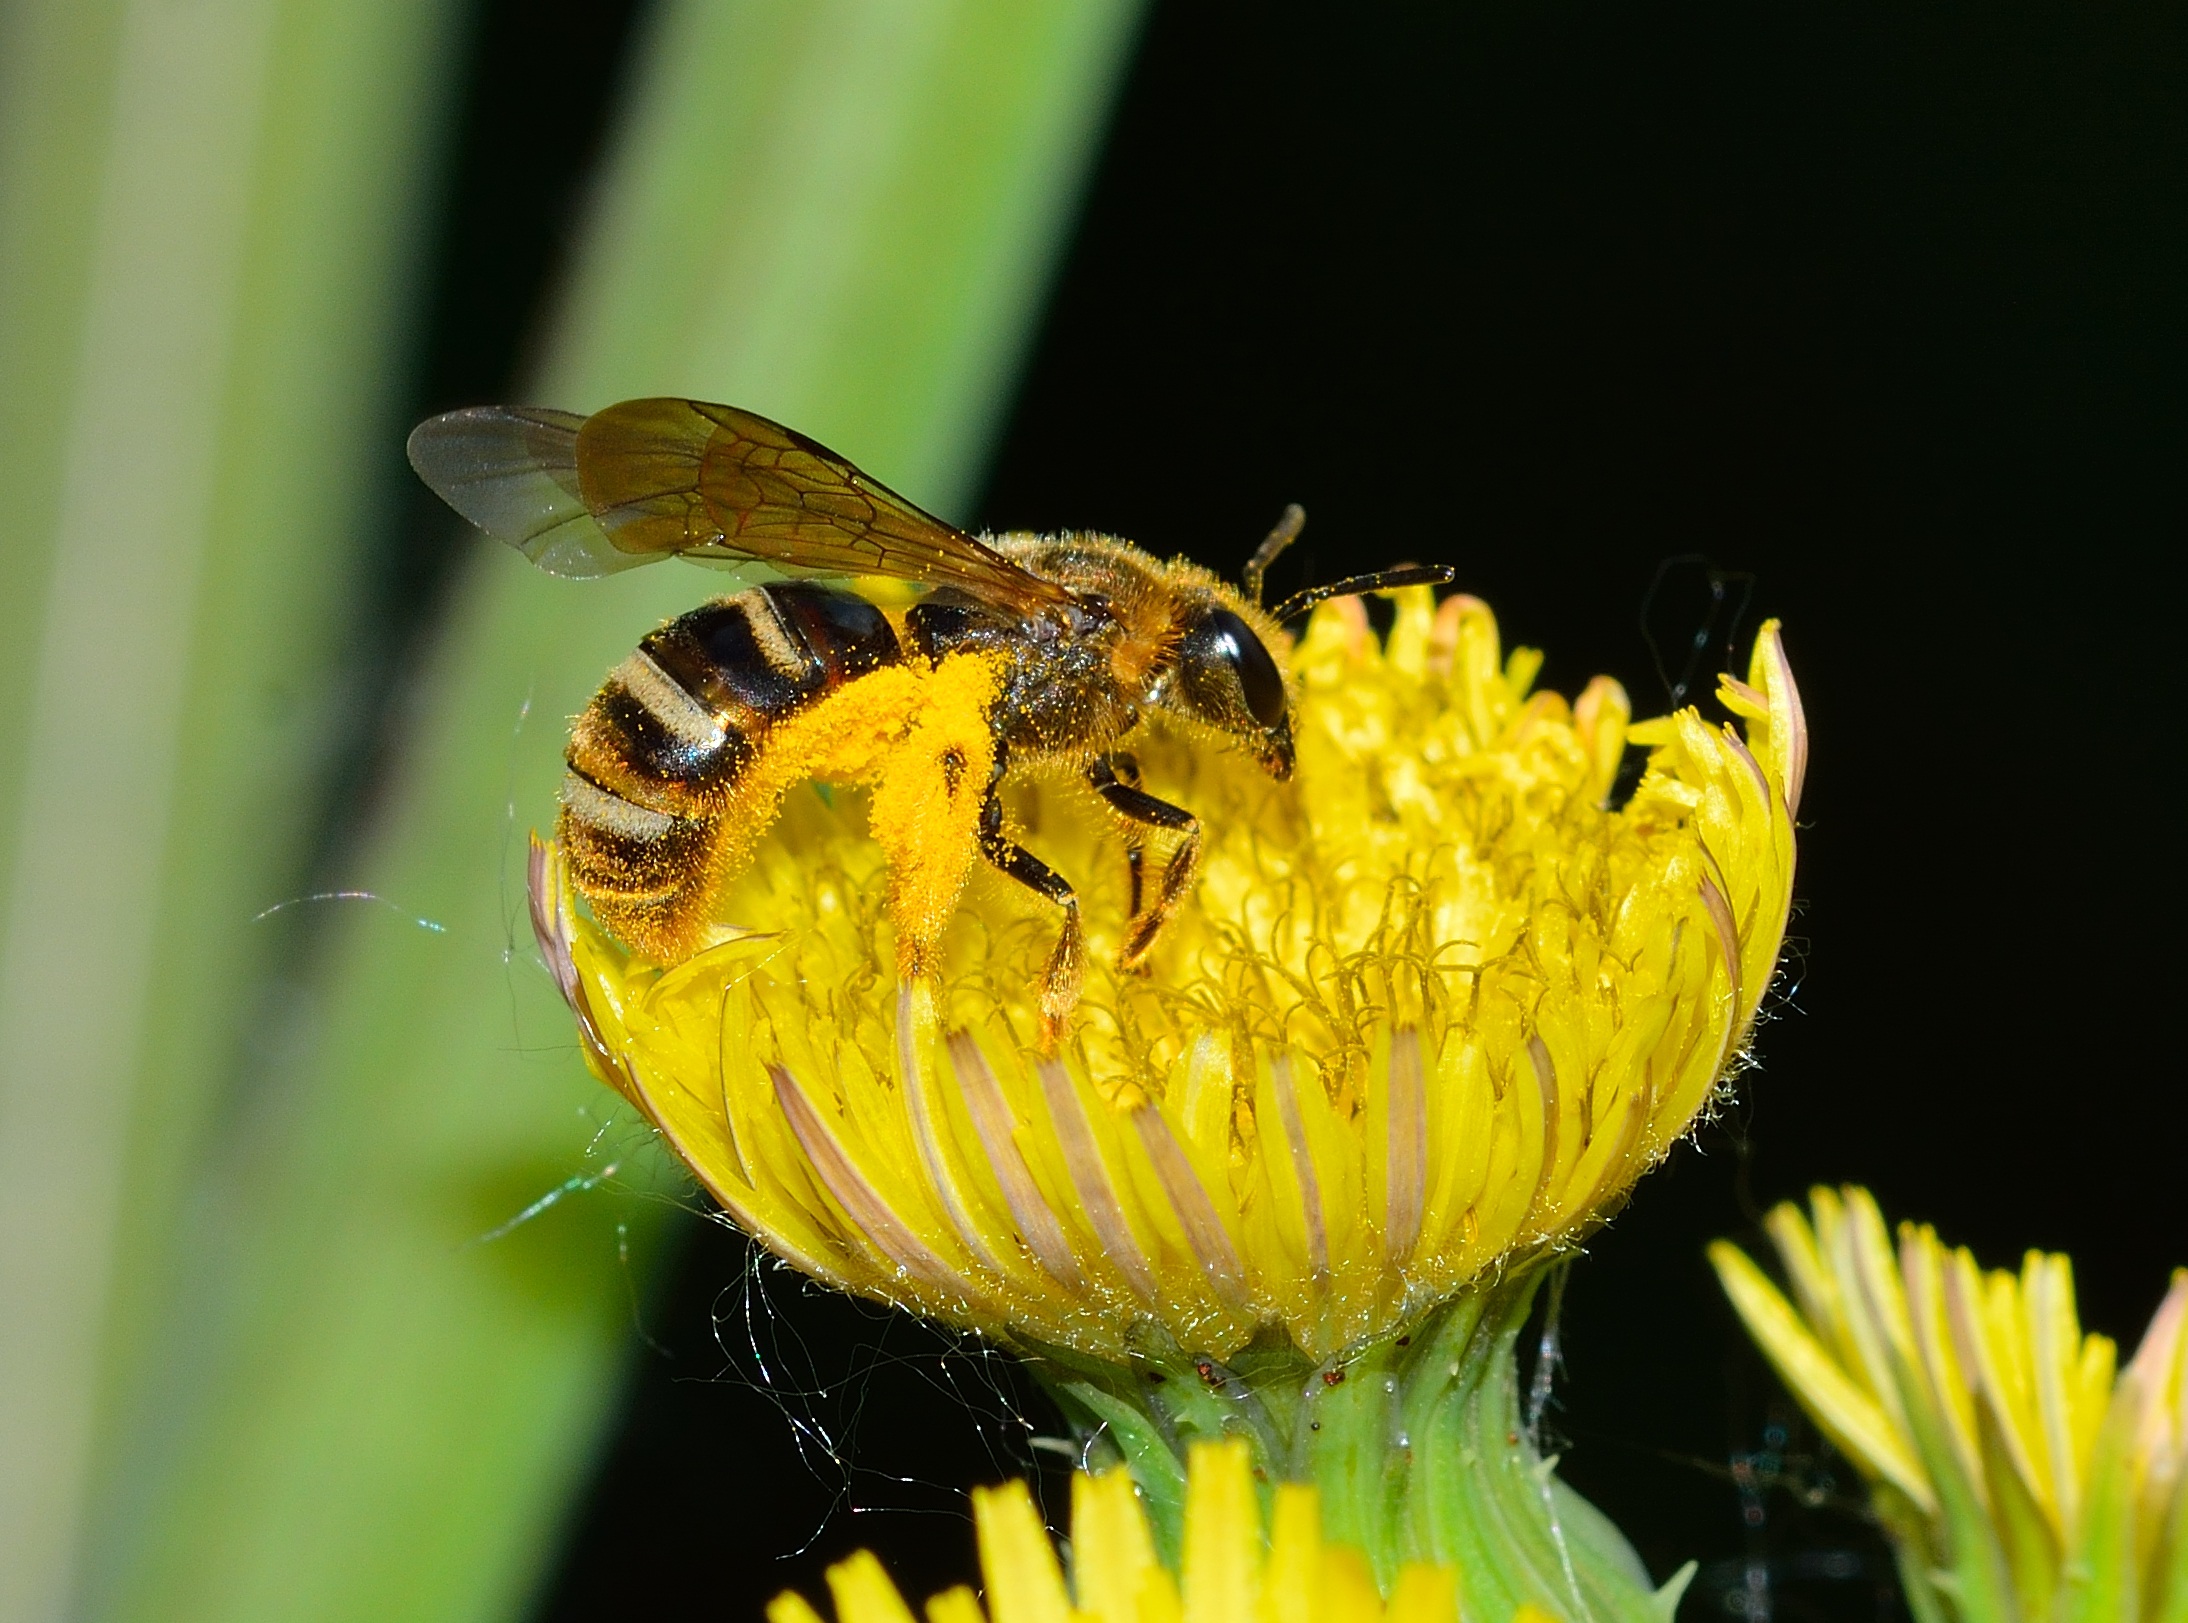
nature, plant, photography, flower, pollen, insect, yellow, flora, fauna, invertebrate, close up, bee, insects, wasp, nectar, hymenoptera, macro photography, andrena, honey bee, plant stem, membrane winged insect